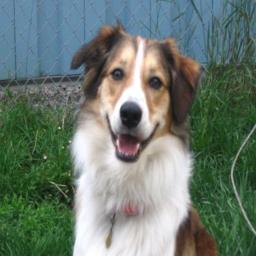
Animal: dogs